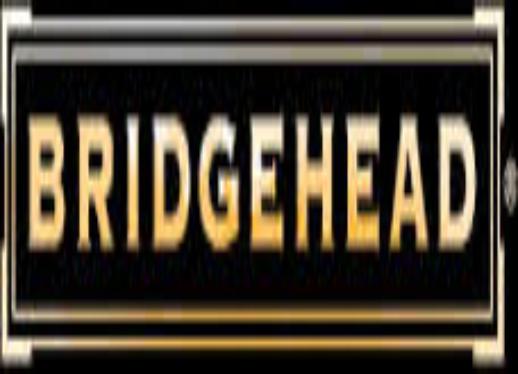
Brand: Bridgehead Coffee
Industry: Food